Dovecote

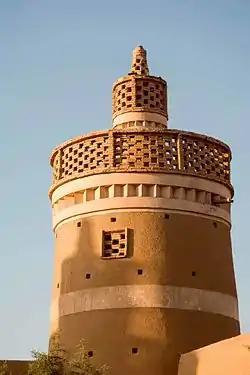
A dovecote at Najafabad, Iran

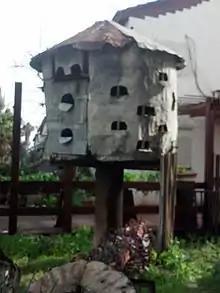
A dovecote at Mazkeret Batya, Israel

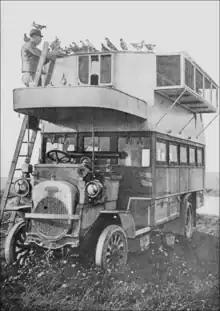
Motorized dovecote for homing pigeons in World War I

A dovecote or dovecot , doocot (Scots) or columbarium is a structure intended to house pigeons or doves. Dovecotes may be free-standing structures in a variety of shapes, or built into the end of a house or barn. They generally contain pigeonholes for the birds to nest. Pigeons and doves were an important food source historically in the Middle East and Europe and were kept for their eggs and dung.